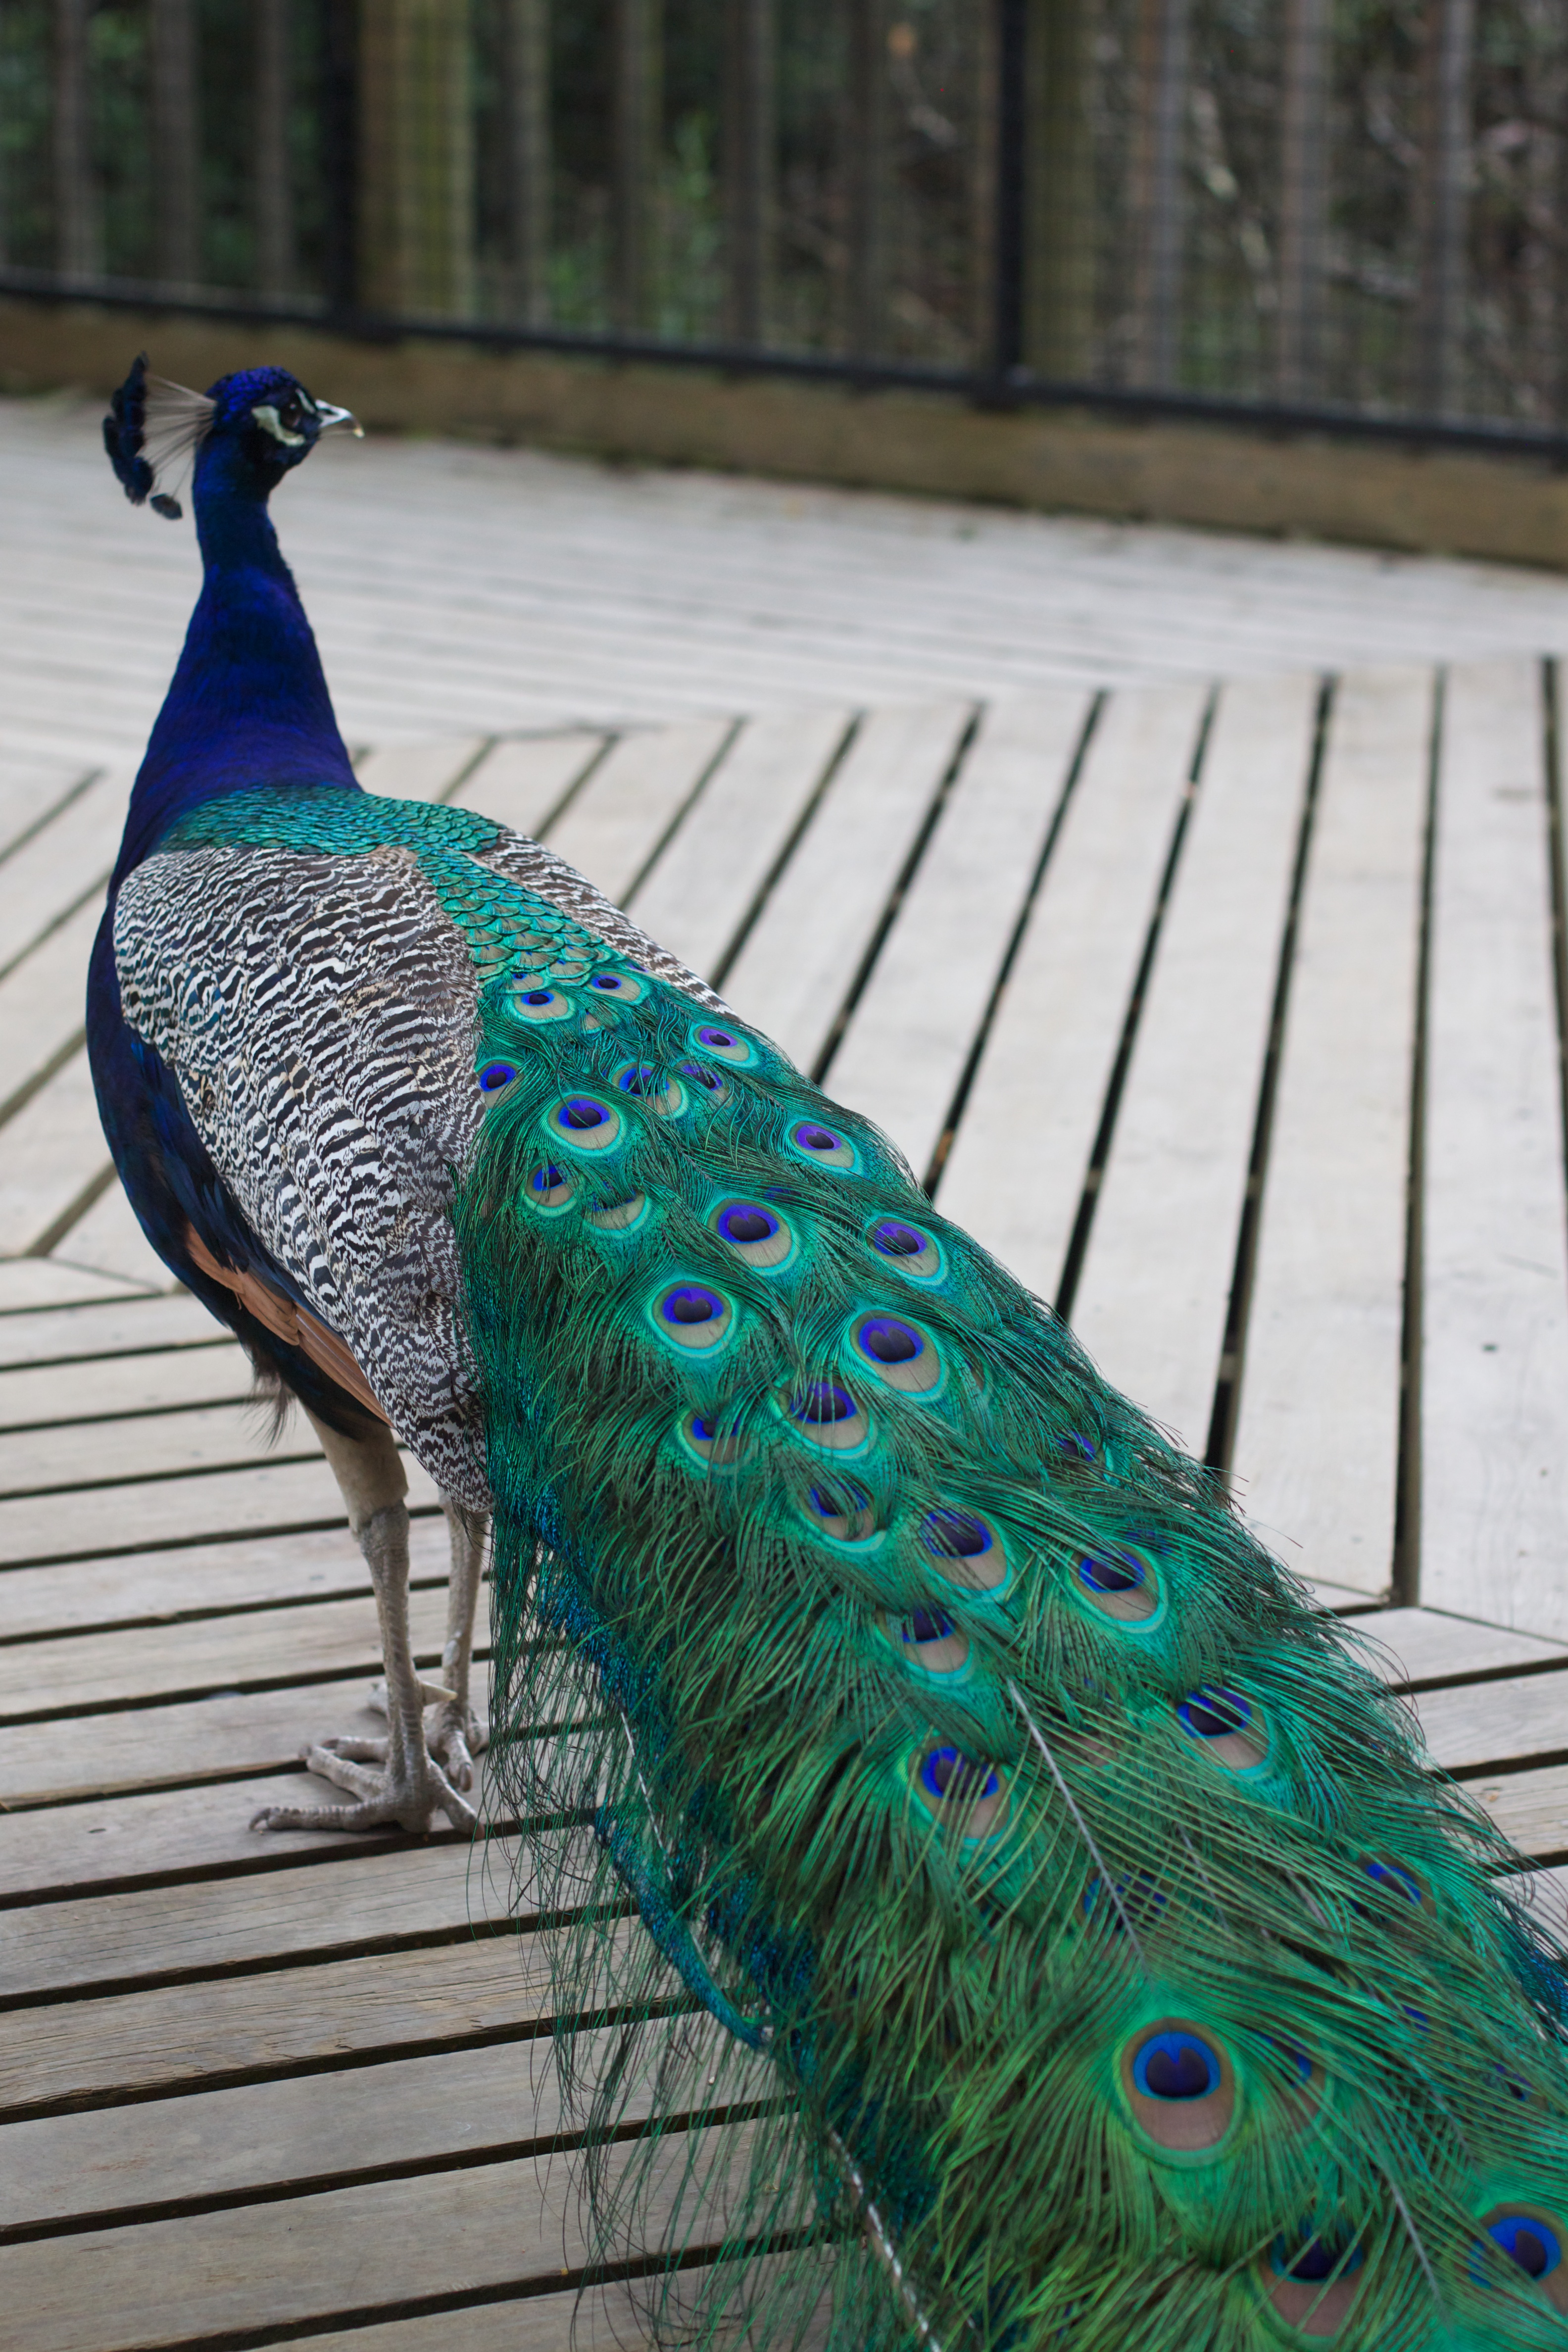
bird, wing, green, blue, fauna, peacock, galliformes, vertebrate, peafowl, auodyssey, phasianidae